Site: brandenburg
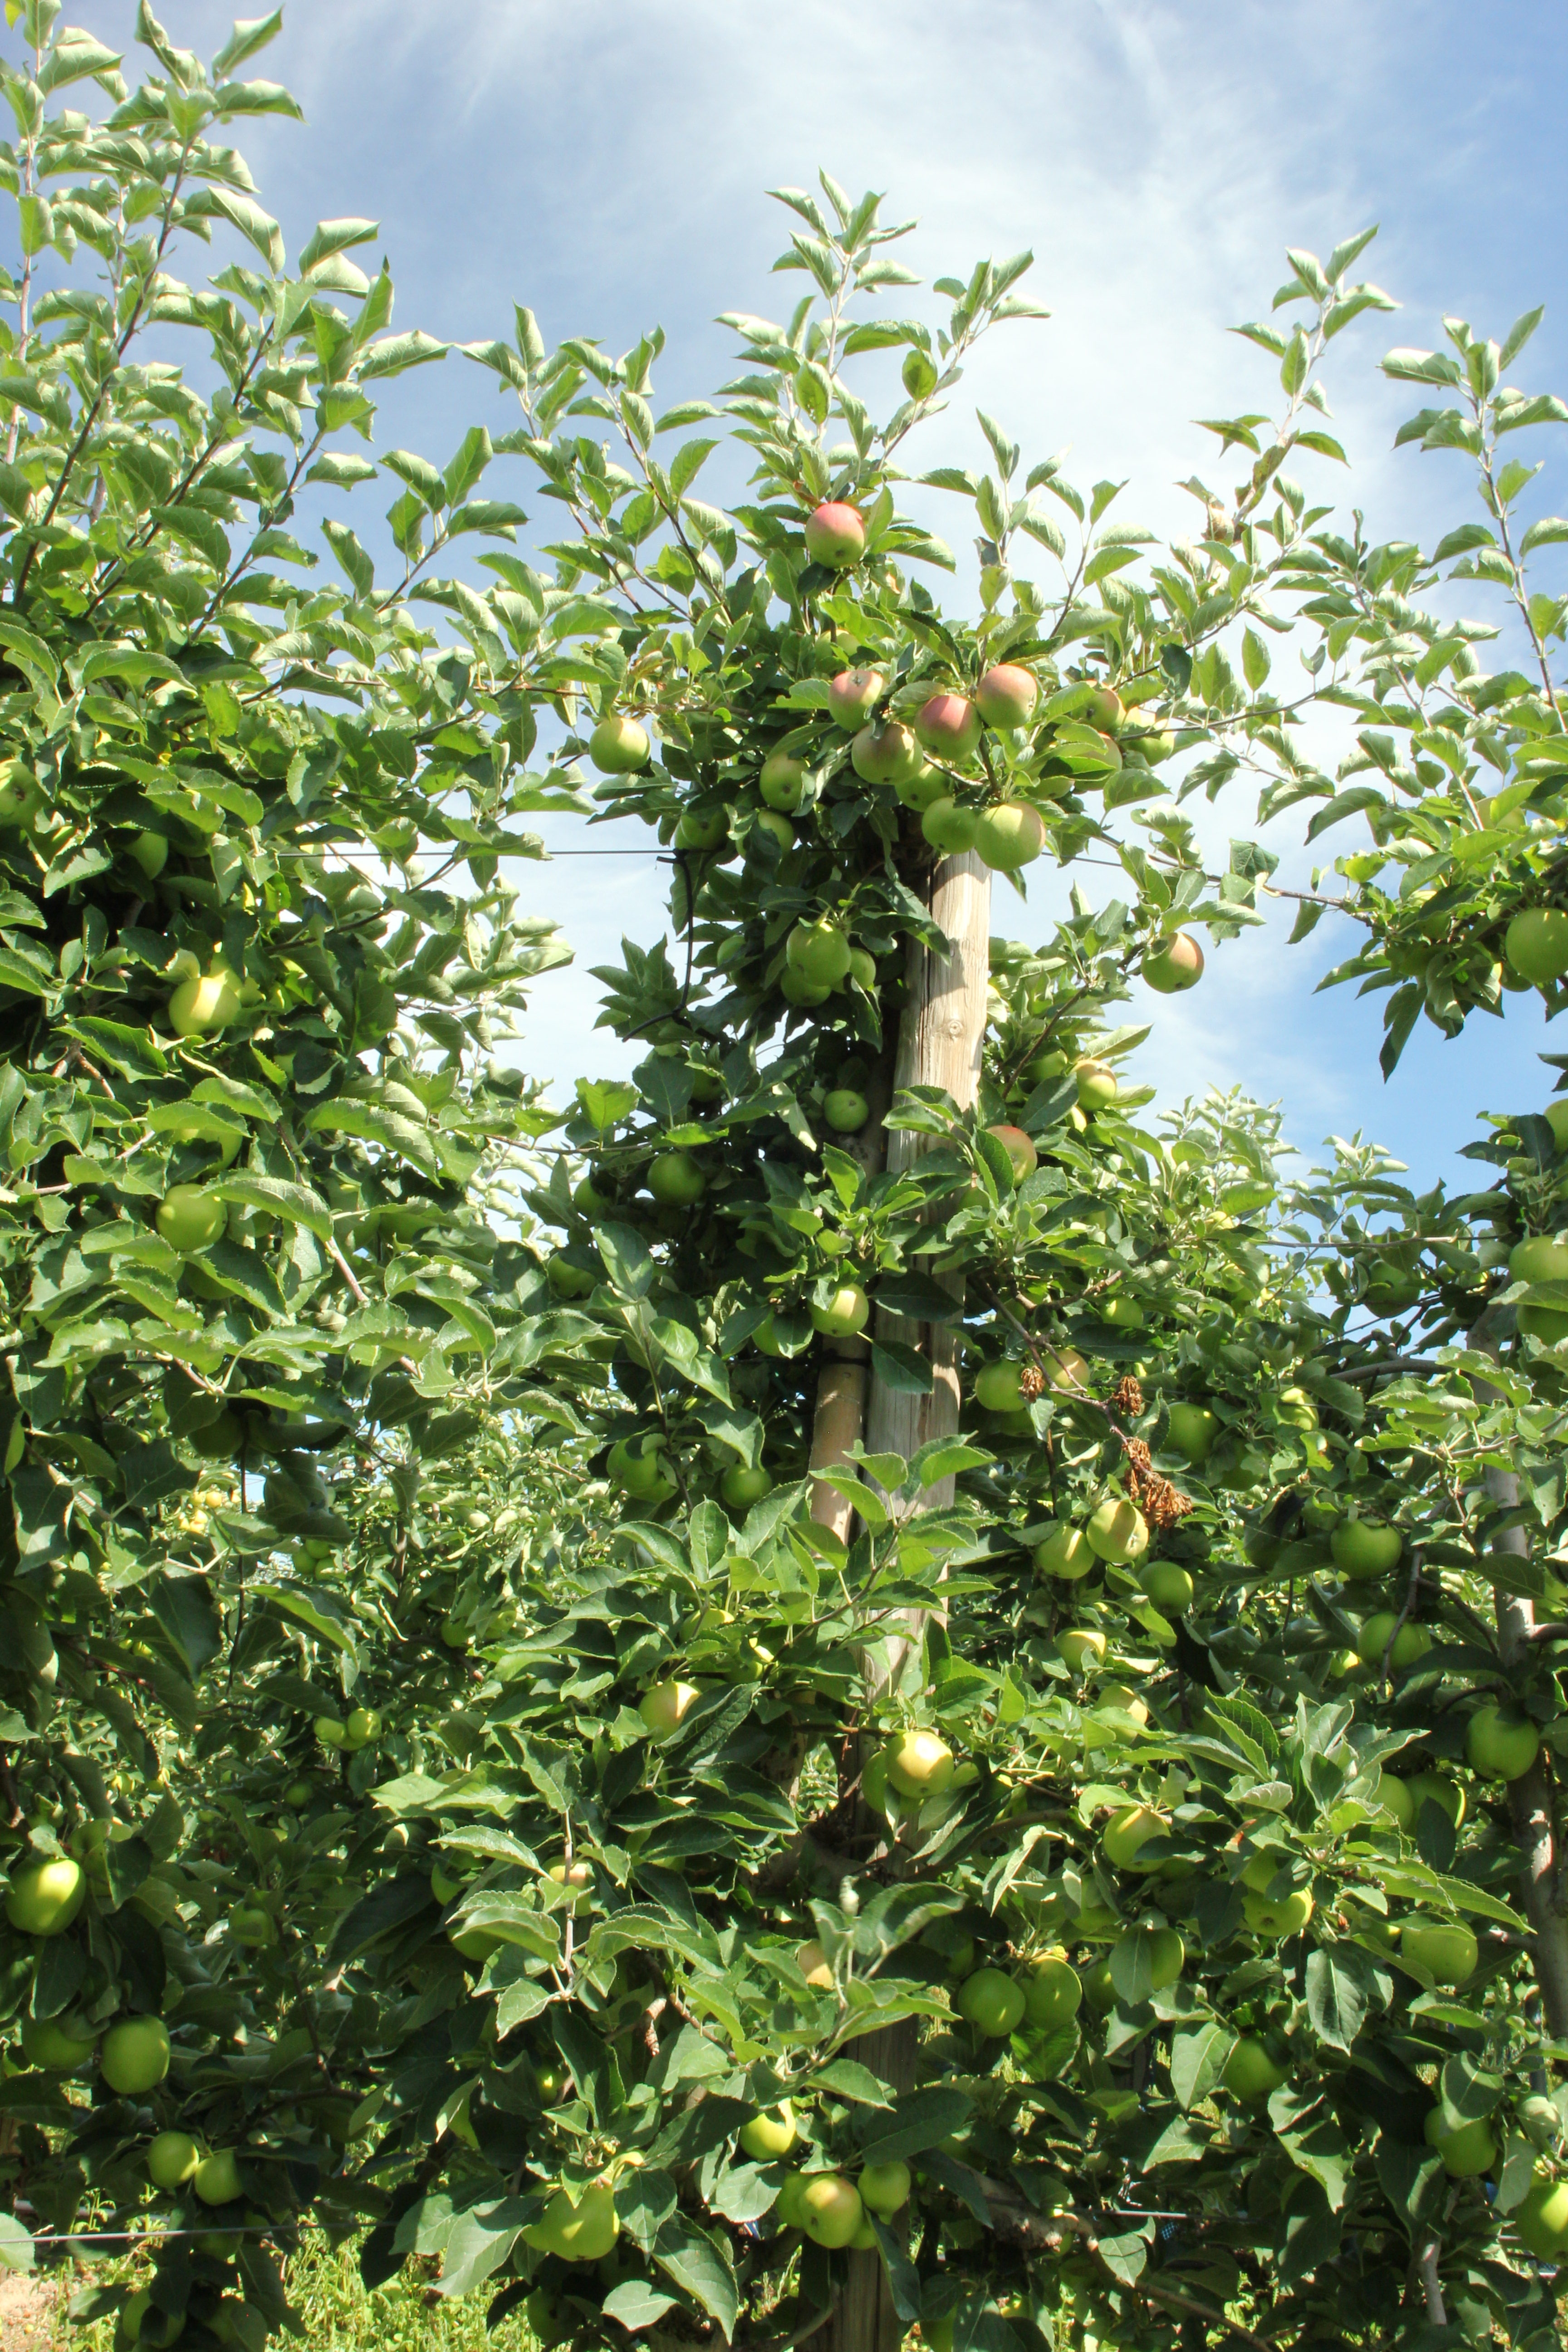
Growth stage (BBCH 77): Development of fruit